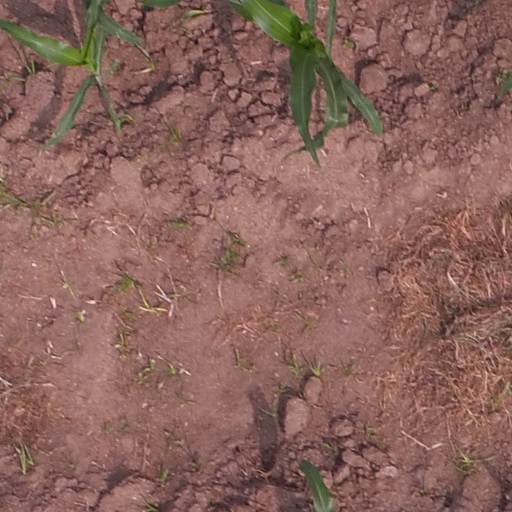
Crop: maize; corn